National Theatre, Warsaw

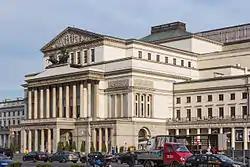
Theatre complex at the Theatre Square, Warsaw

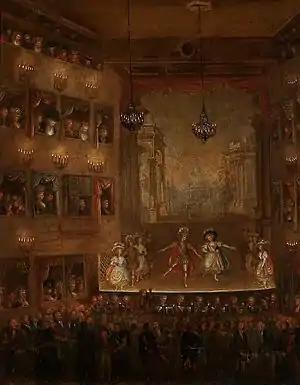
Play in the presence of king Stanisław Augustus, 1790. The painting depicts the interior of the first National Theatre in Warsaw situated at the Krasiński Square

The National Theatre in Warsaw, Poland, was founded in 1765, during the Polish Enlightenment, by that country's monarch, Stanisław August Poniatowski. The theatre shares the Grand Theatre complex at Theatre Square in Warsaw with another national venue, Poland's National Opera.